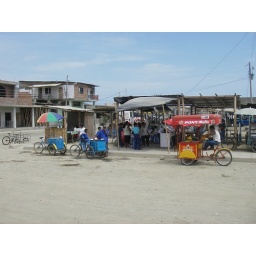
markt in een vies stadje waar ik met de bus door kwam